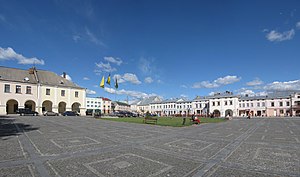
Zjovkva
Zjovkva er en by i Lviv oblast i det vestlige Ukraine, nord for Lviv. Før 2. verdenskrig var Zjovkva en polsk by hvor der boede 5.000 jøder. Zjovkva blev voldsomt udsat for tyskernes holocaust hvor synagogen blev ødelagt, og efter krigen var der kun 60 jøder tilbage i byen. I dag er der omkring 13.500 indbyggere i Zjovkva, hvilket er færre end der var før krigen.